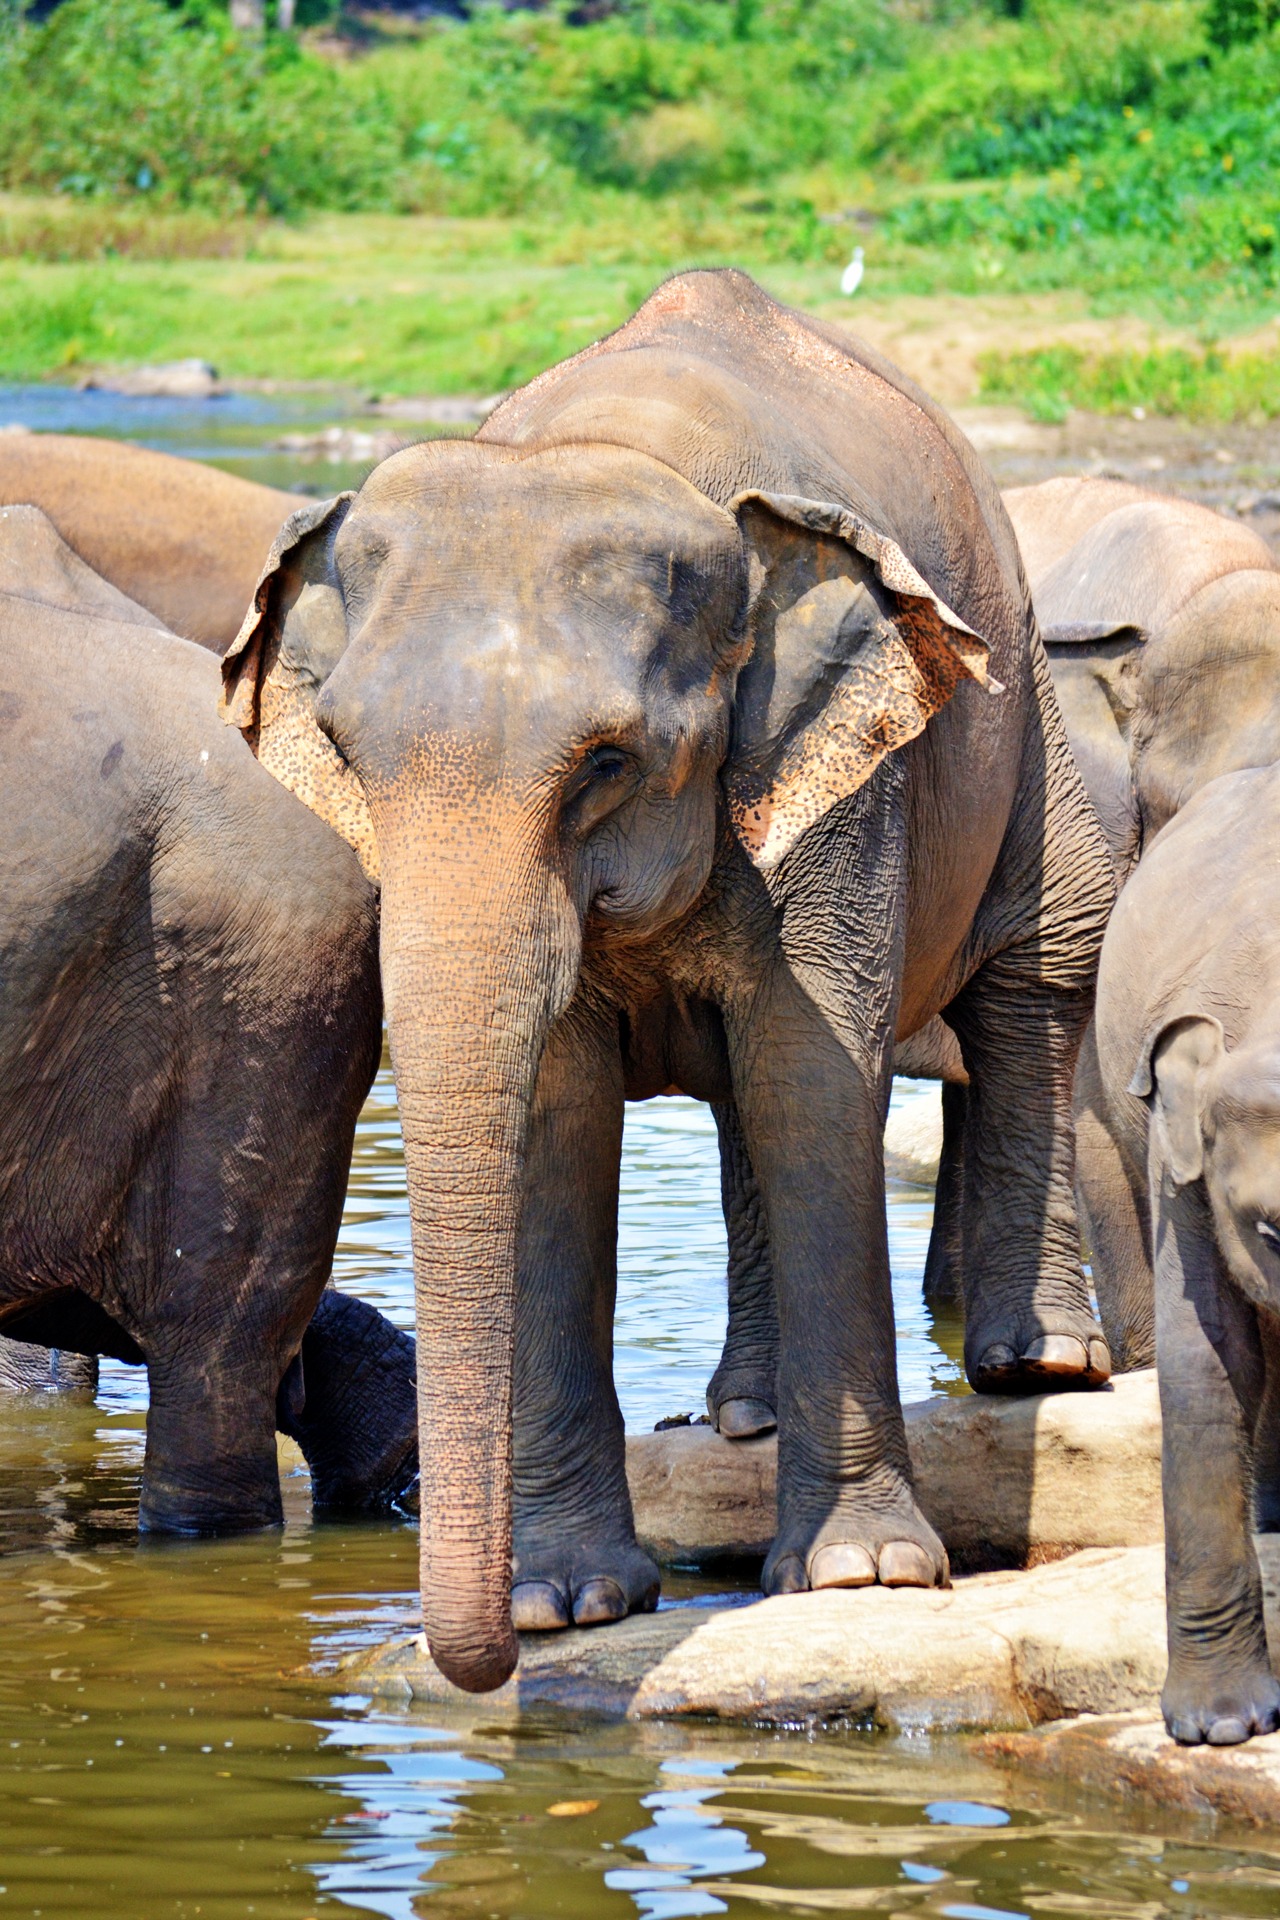
river, wildlife, zoo, mammal, fauna, elephant, bath, safari, sri lanka, ceylon, elephants, indian elephant, african elephant, sun bath, elephants and mammoths, mahout, pinnawala, river bath, maha oya river, elephant orphanage